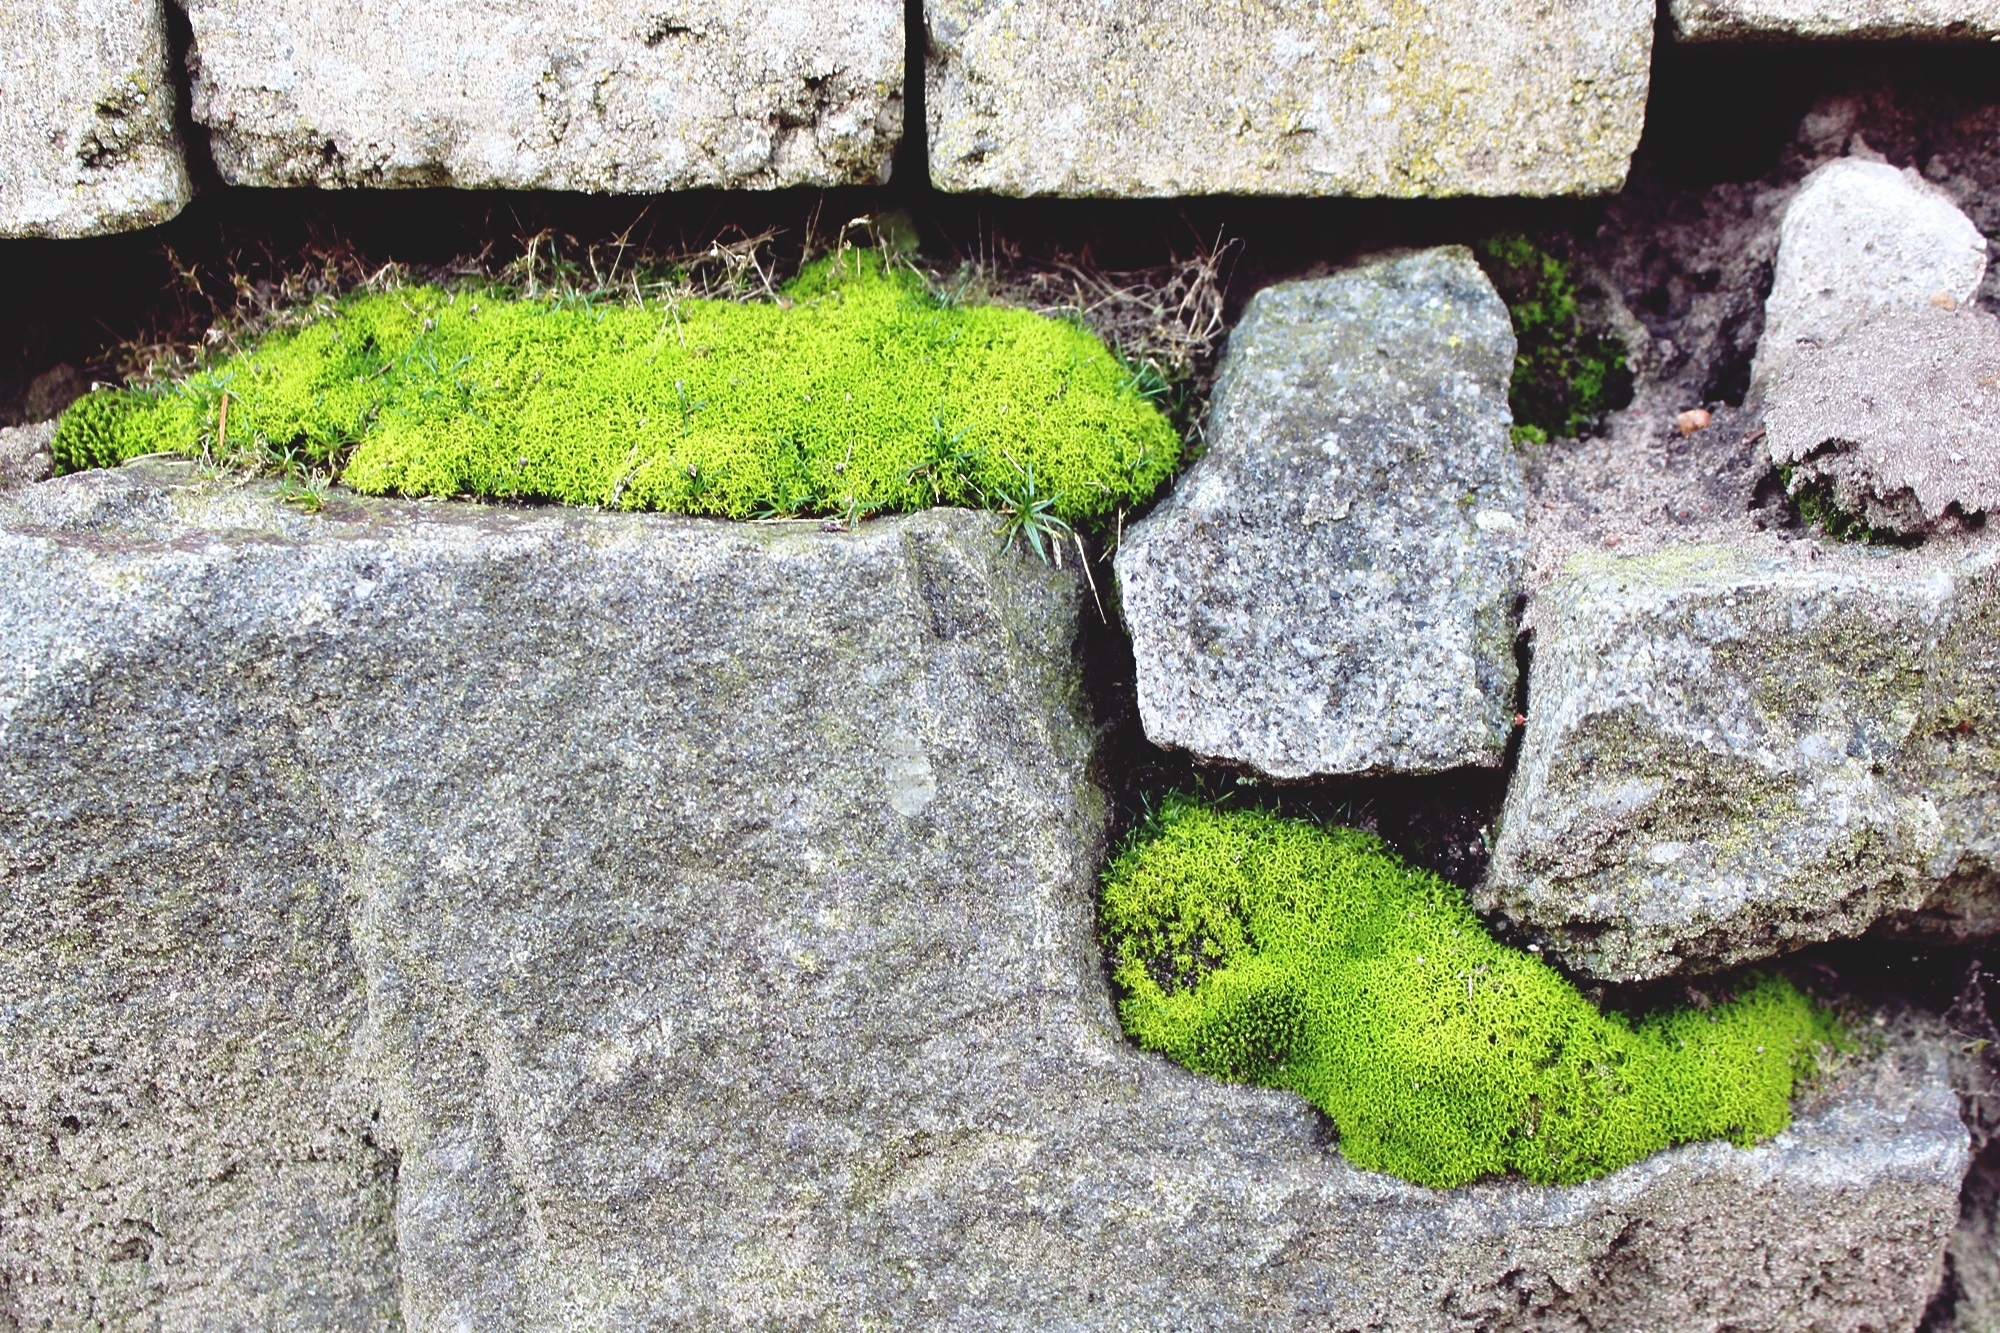
nature, grass, rock, plant, lawn, flower, wall, stone, rustic, moss, green, soil, stone wall, terrain, material, background, bedrock, natural stone wall, non vascular land plant